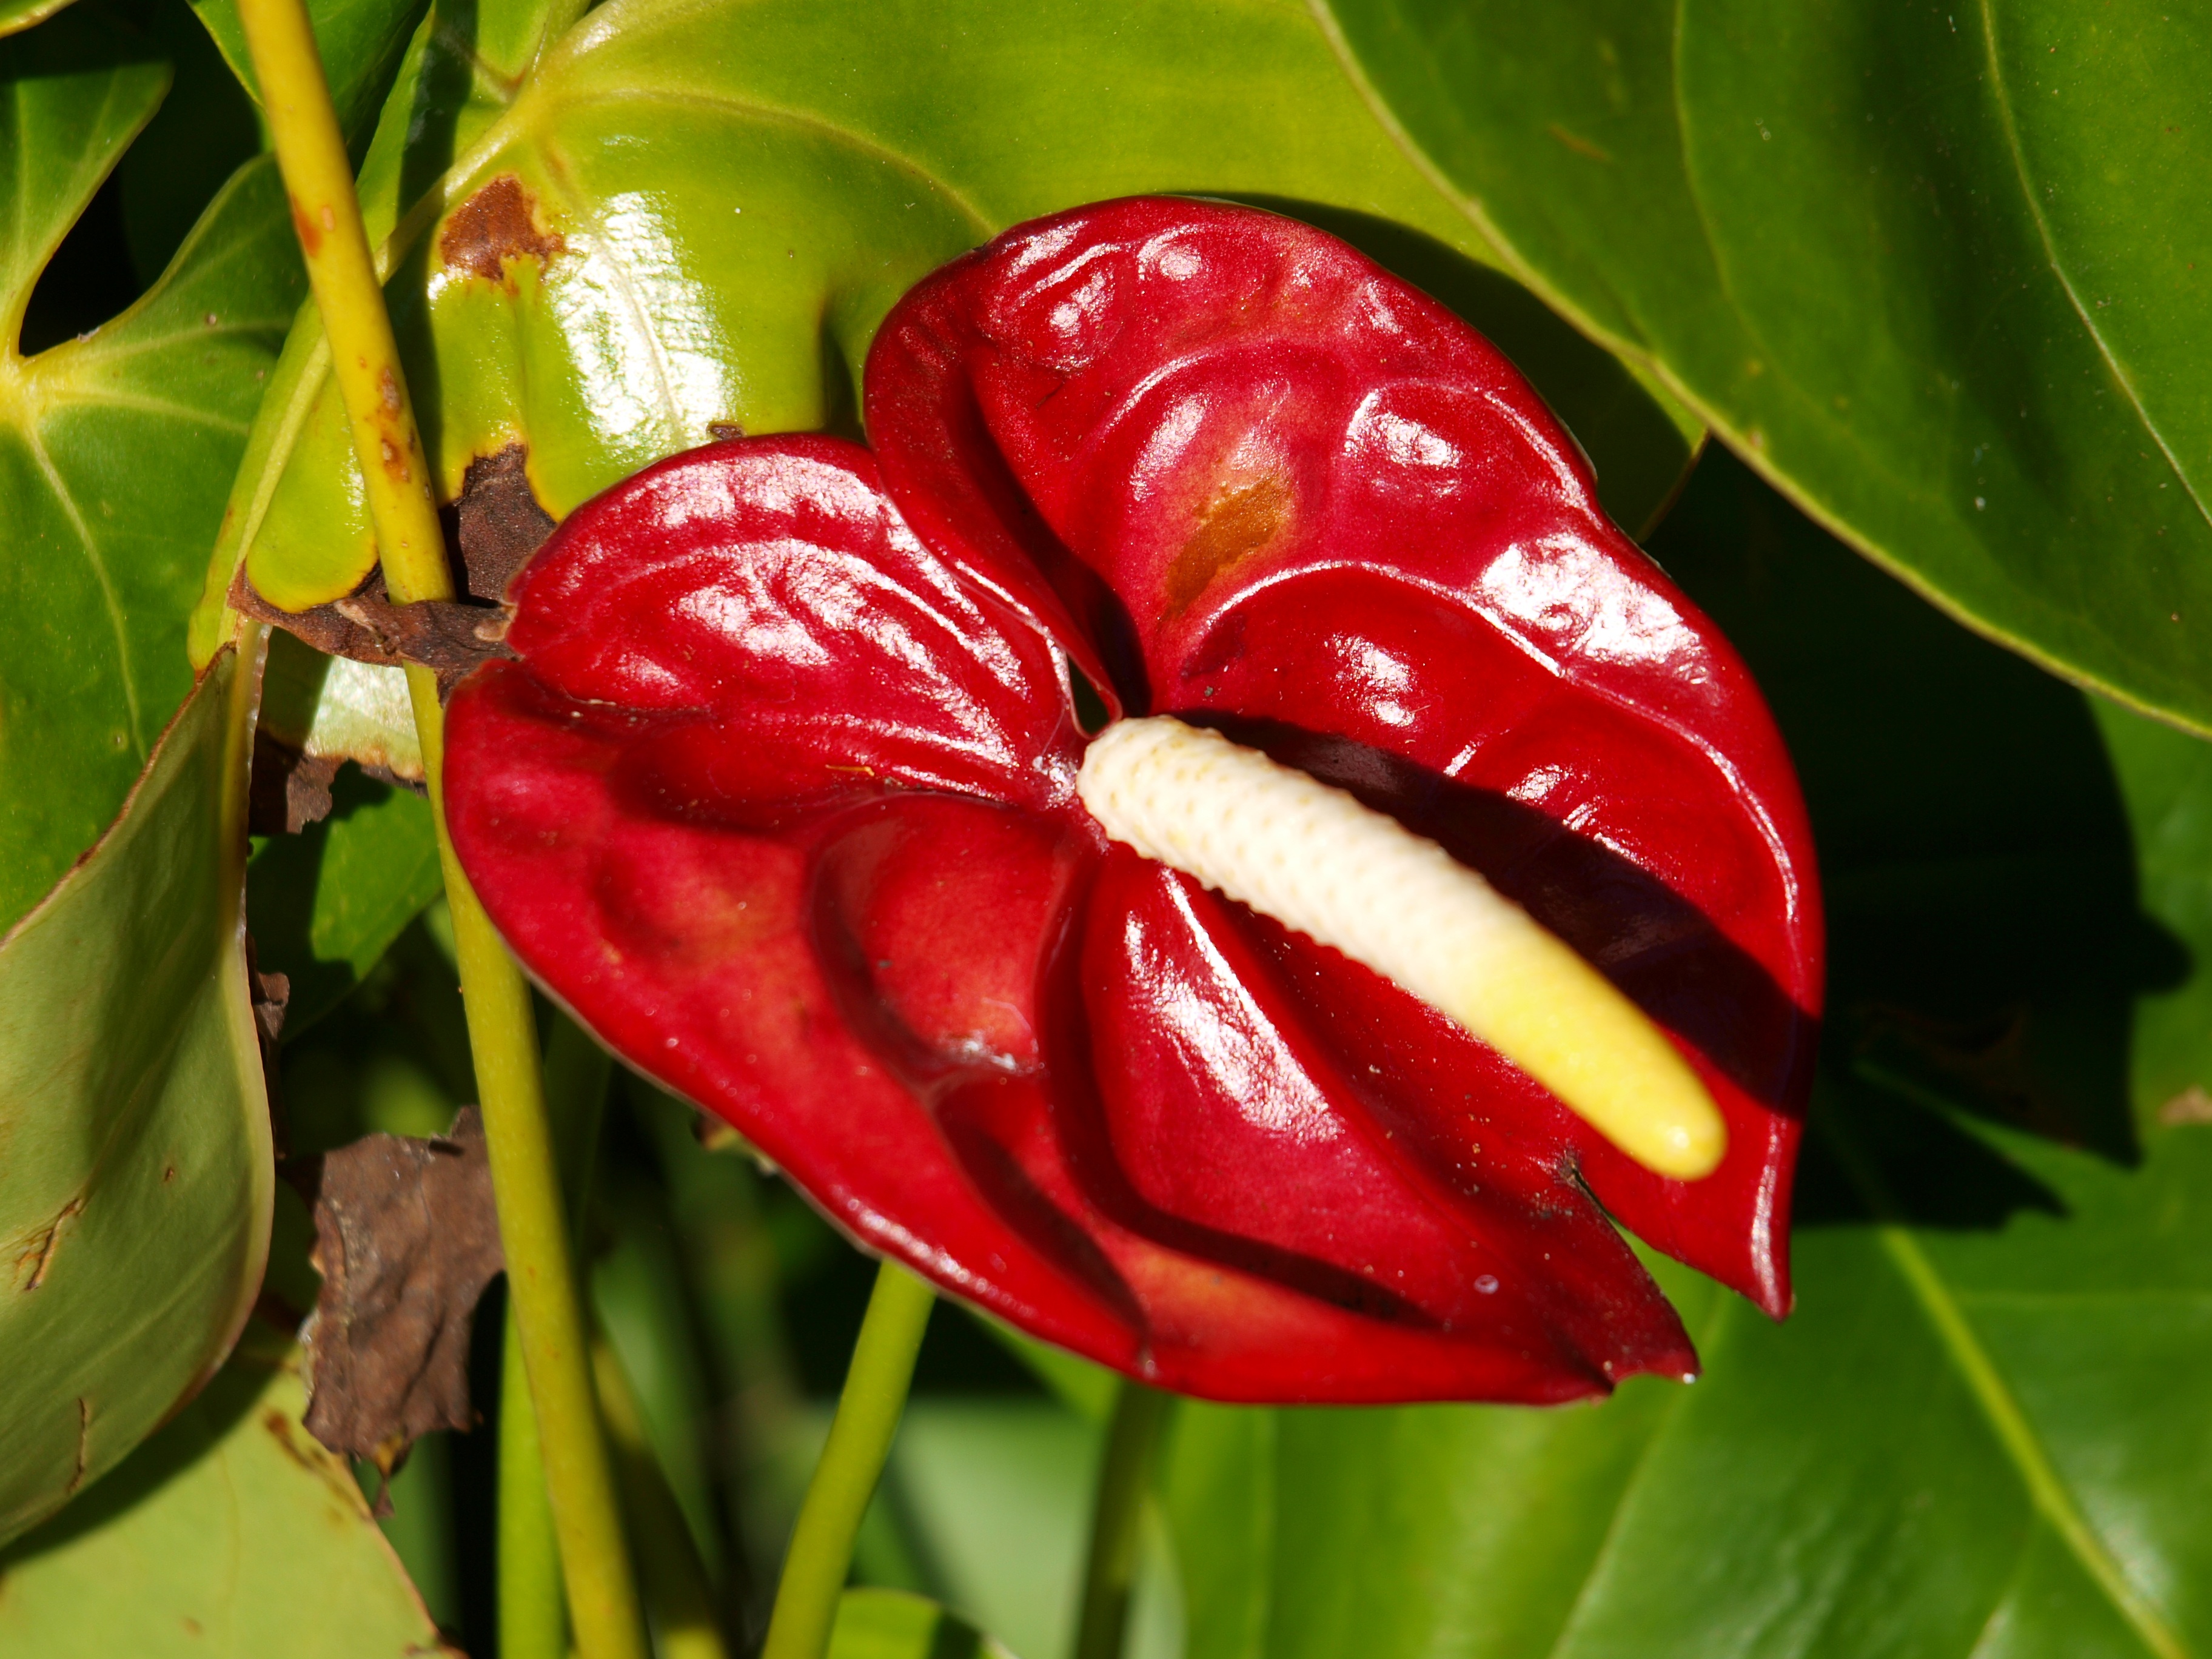
plant, leaf, flower, red, produce, botany, flora, flowers, macro photography, flowering plant, reunion island, plant stem, land plant, laceleaf, anthurum